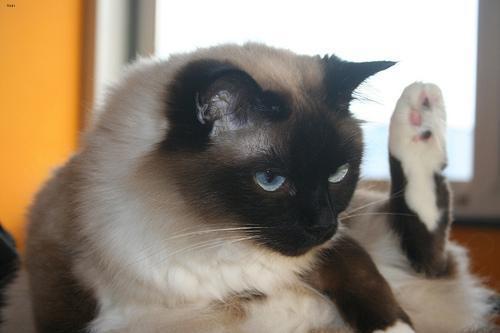
Birman